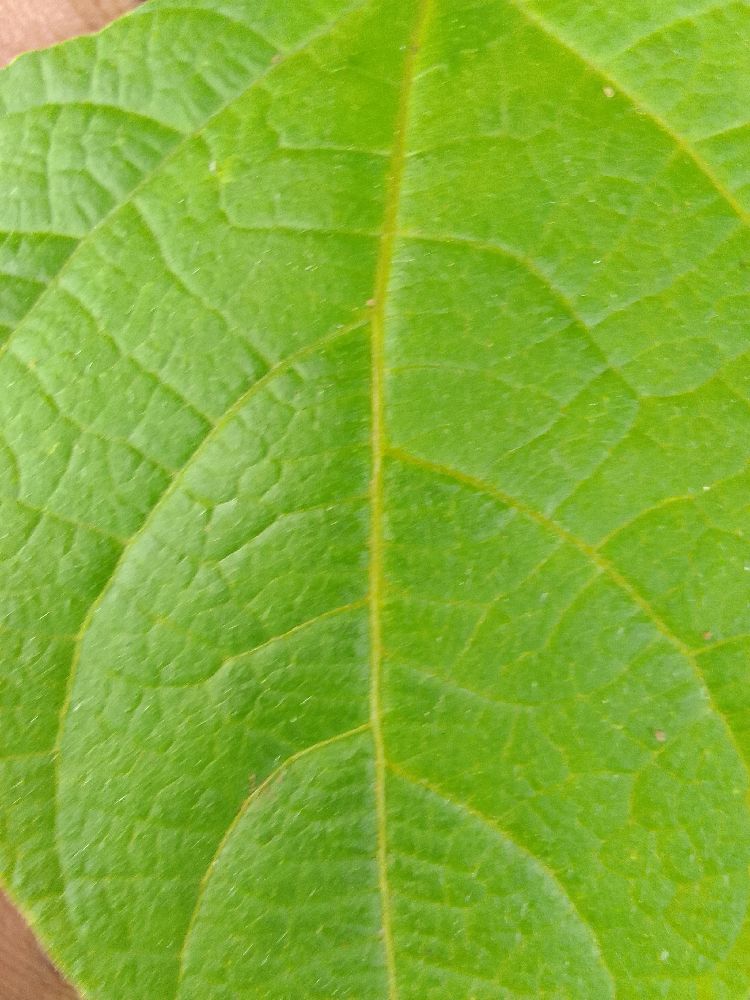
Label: healthy